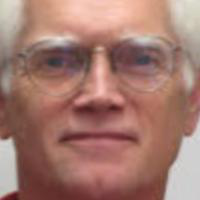
Age group: age 56-65